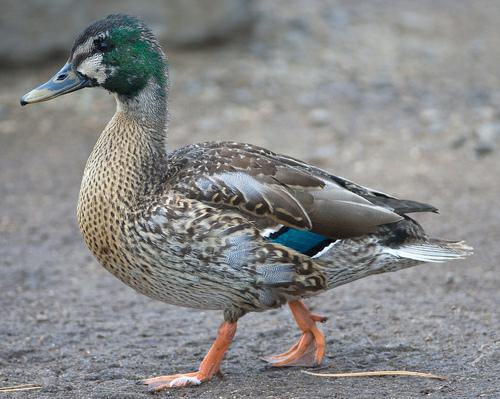
A photo of a mallard